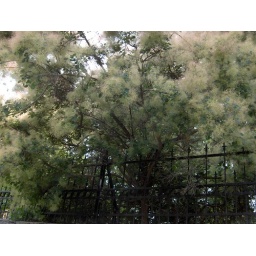
a tree that grew in front of a rather hoyty toyty person not mentionings house